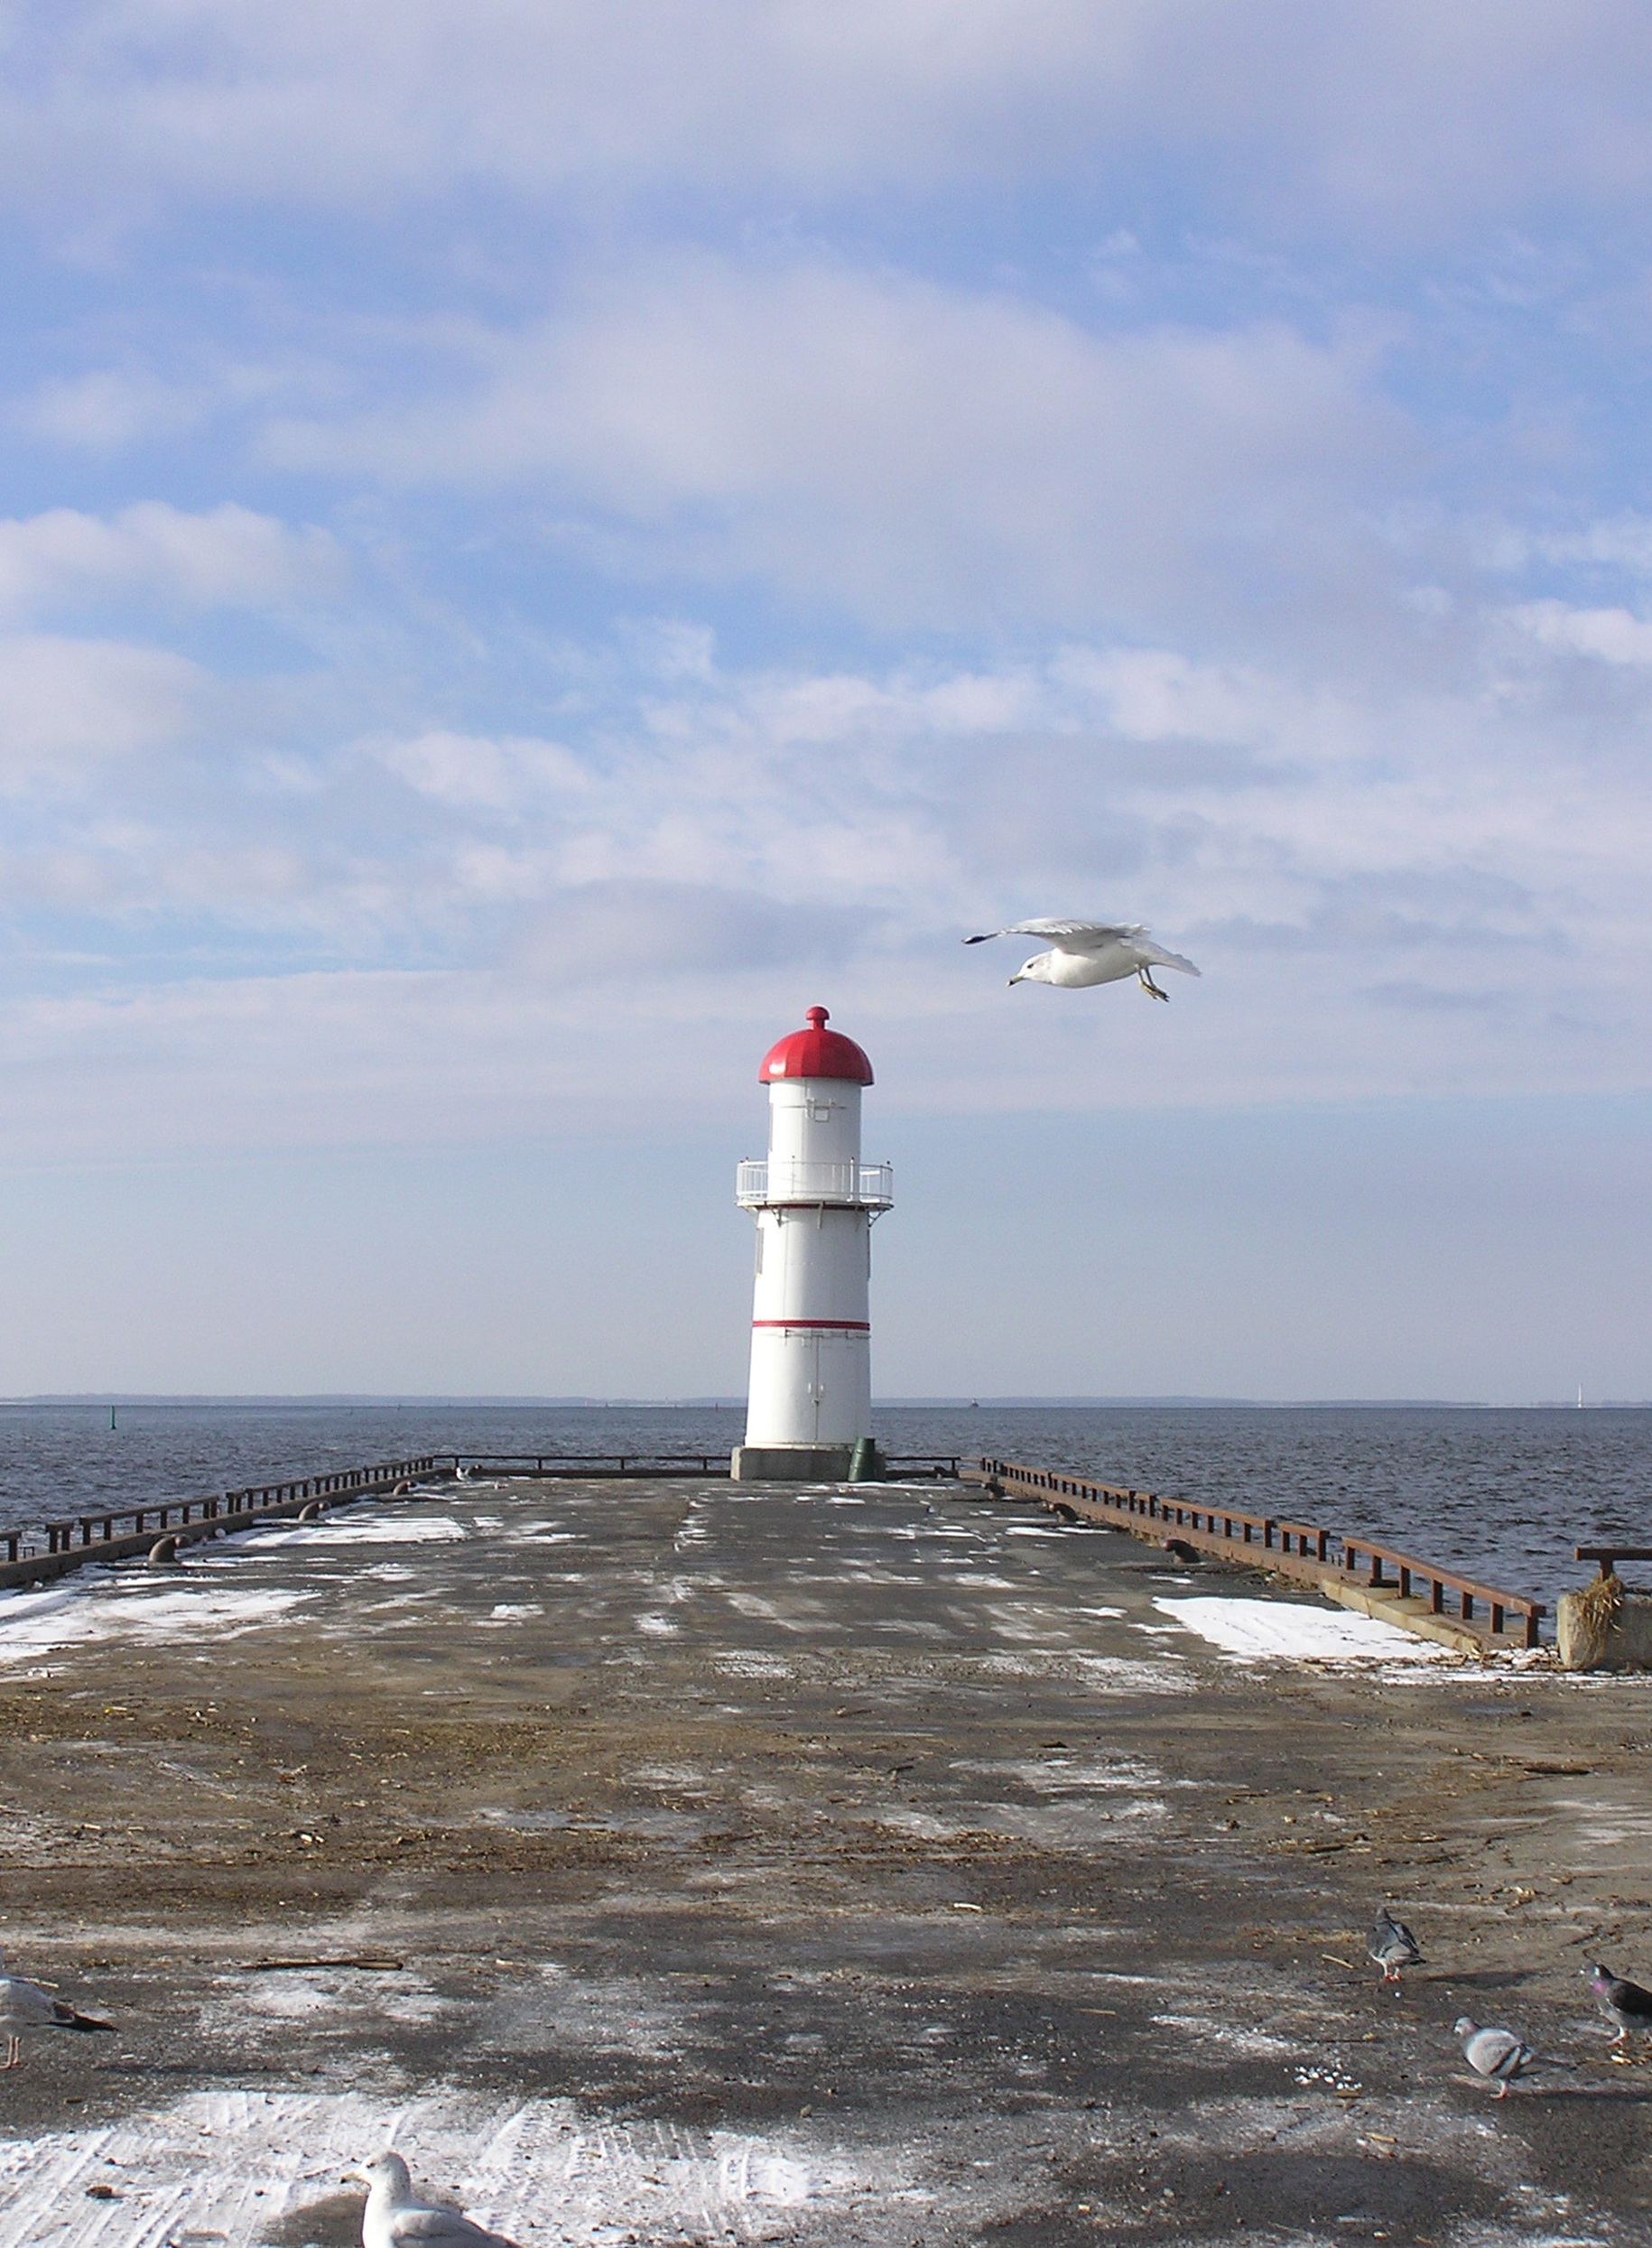
beach, sea, coast, nature, ocean, open, lighthouse, sky, sunlight, air, shore, tower, weather, outdoors, clouds, bright, climate, breakwater, cape, clouds sky, blue sky clouds, meteorology, blue sky background